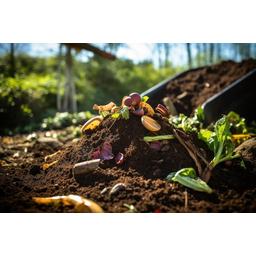
Label: generalcompost